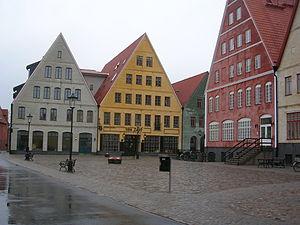
Cet article décrit l'histoire de l'urbanisme, un processus technique et politique lié à l'utilisation des terres et à la conception de l'environnement urbain, y compris l'air, l'eau et l'infrastructure des zones urbaines telles que les réseaux de transport et de distribution.